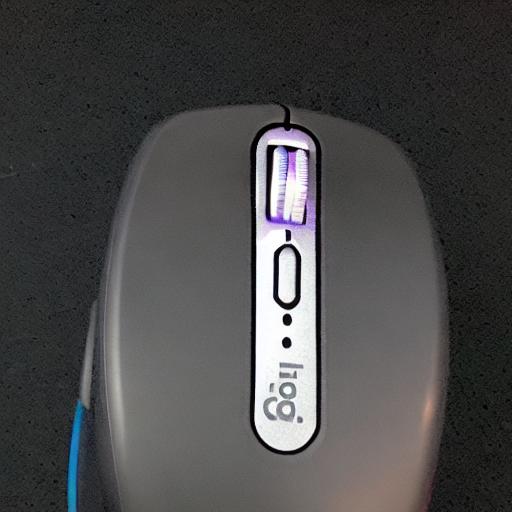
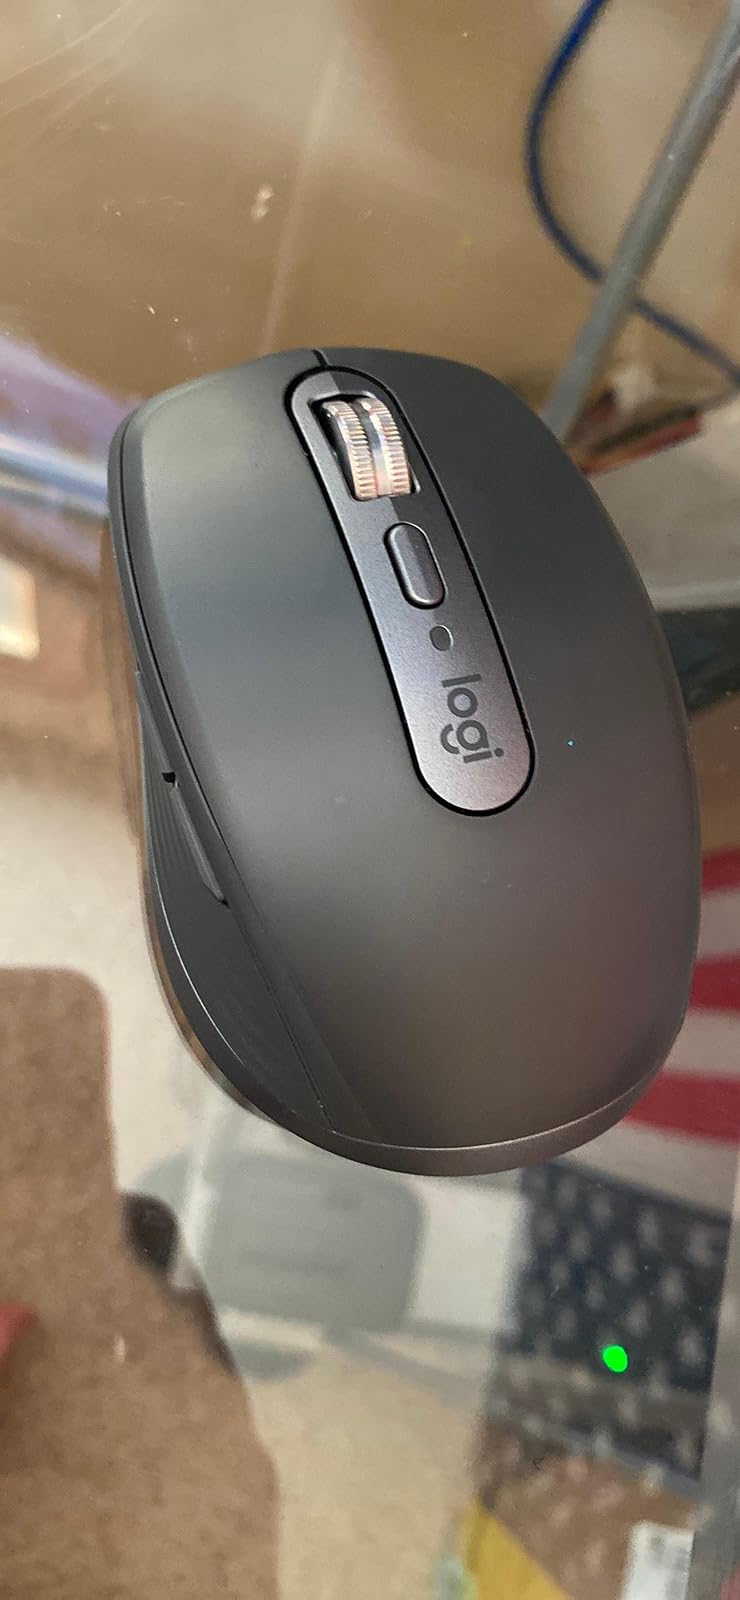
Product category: mouse
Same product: no